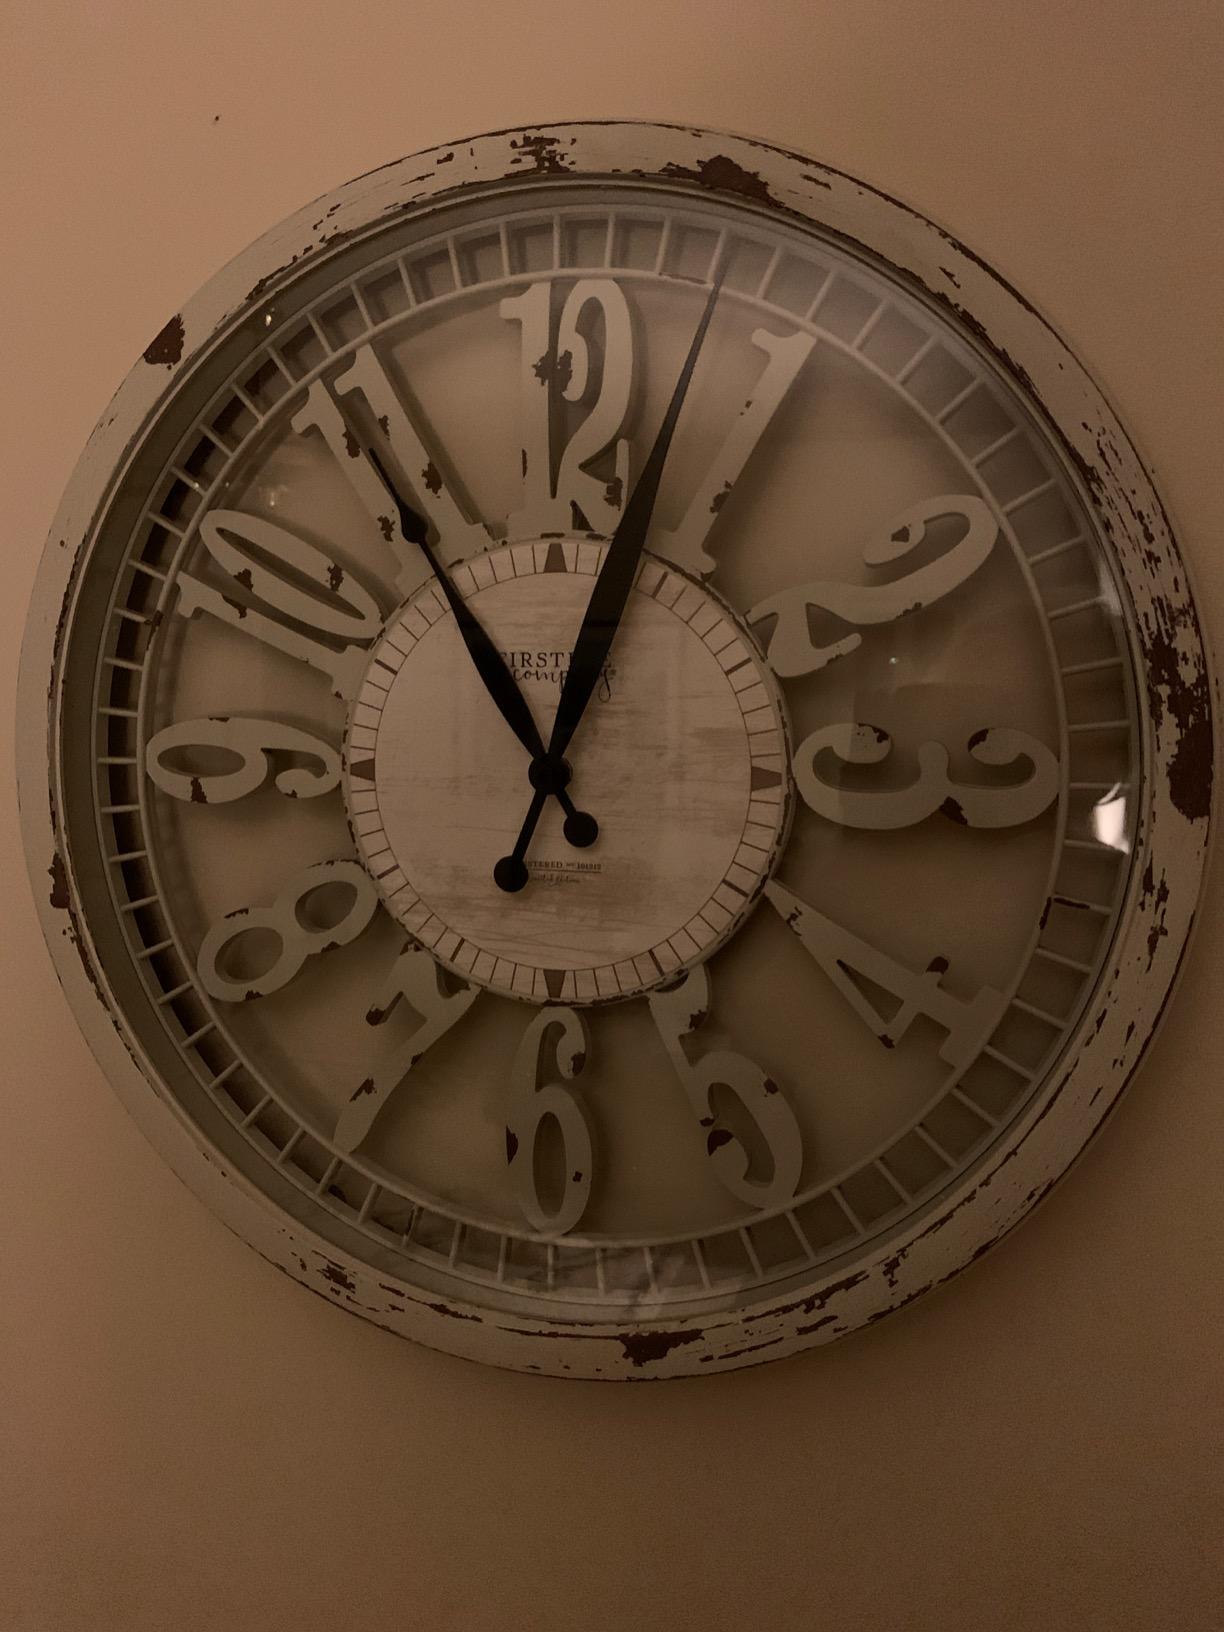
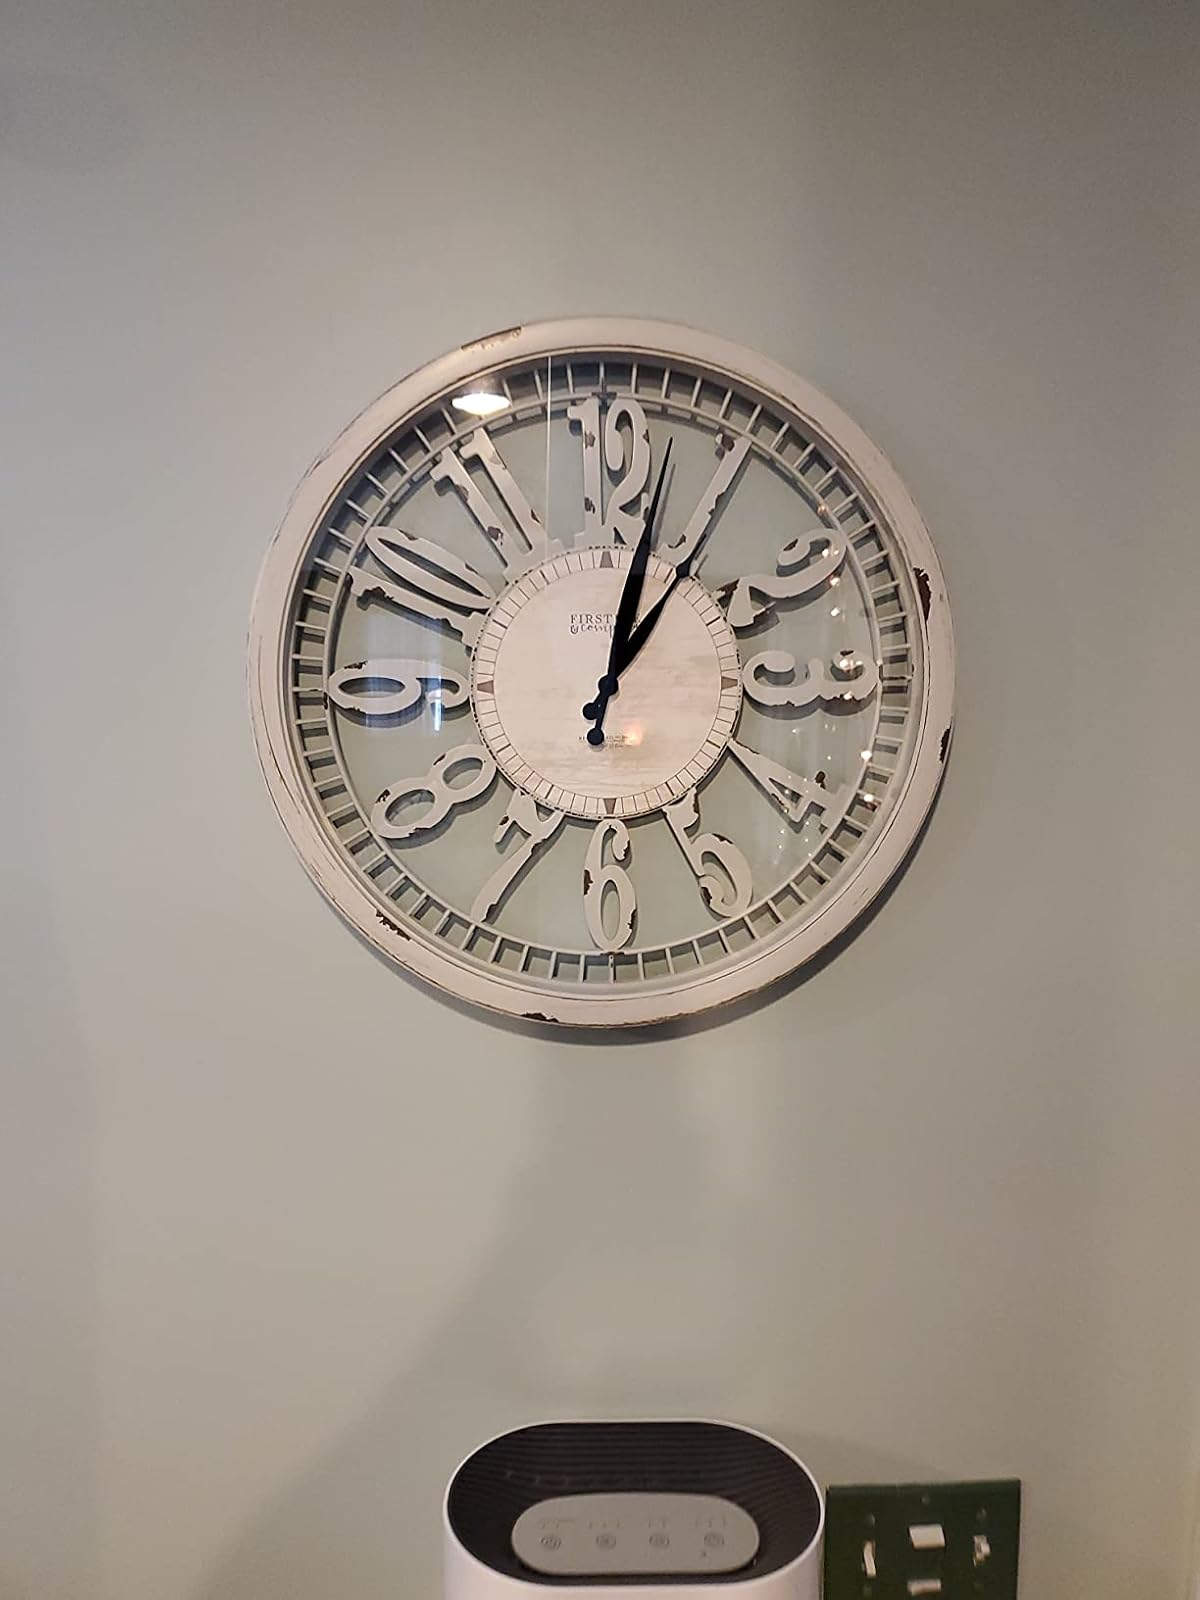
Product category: clock
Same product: yes